William H. Rogers (architect)

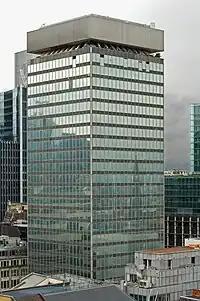
20 Fenchurch Street (1968–2008), designed by Rogers

William H. Rogers (18 February 1914 – 26 July 2008) was an English architect. His most notable building was the original 20 Fenchurch Street in the City of London, which was occupied by Kleinwort Benson from 1968 to 2006.